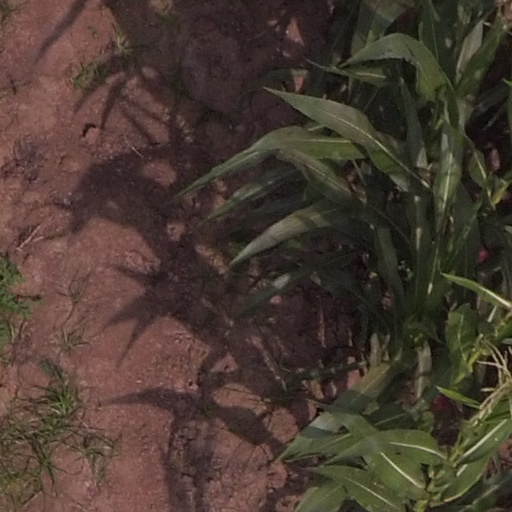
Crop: maize; corn